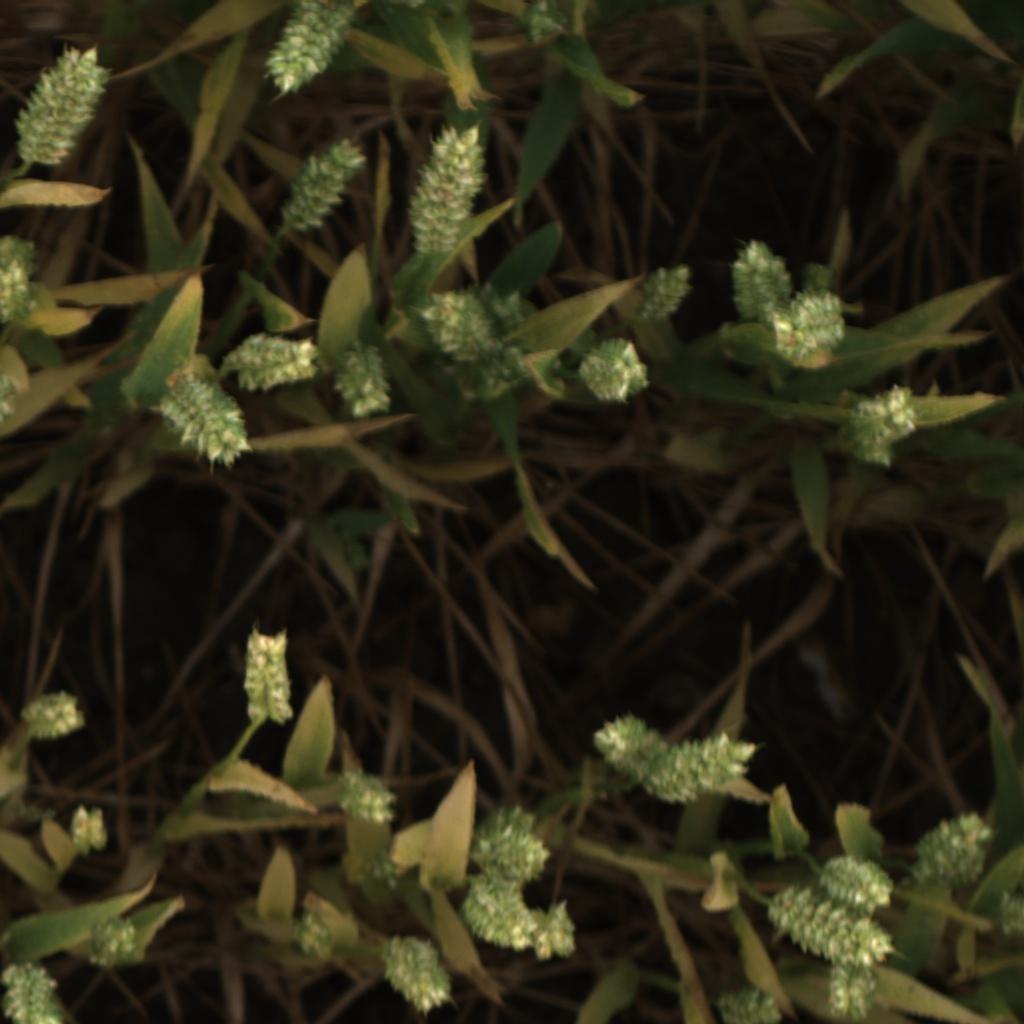
Country: UK
Location: Rothamsted
Wheat development stage: Filling - Ripening